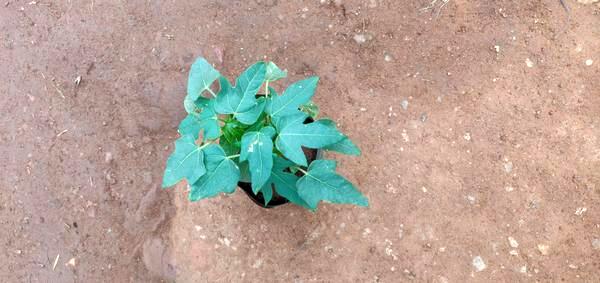
Plant: Pappaya